L'Arrivée d'un train en gare de La Ciotat

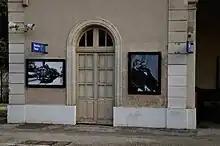
The La Ciotat train station (shown here in 2010) commemorates the film.

The short has been featured in a number of film collections, including "Landmarks of Early Film volume 1". A screening of the film was depicted in the 2011 film "Hugo", and the film is featured in the intro sequence of the 2013 video game "". The scene of the train pulling in was placed at #100 on Channel 4's two-part documentary "The 100 Greatest Scary Moments".